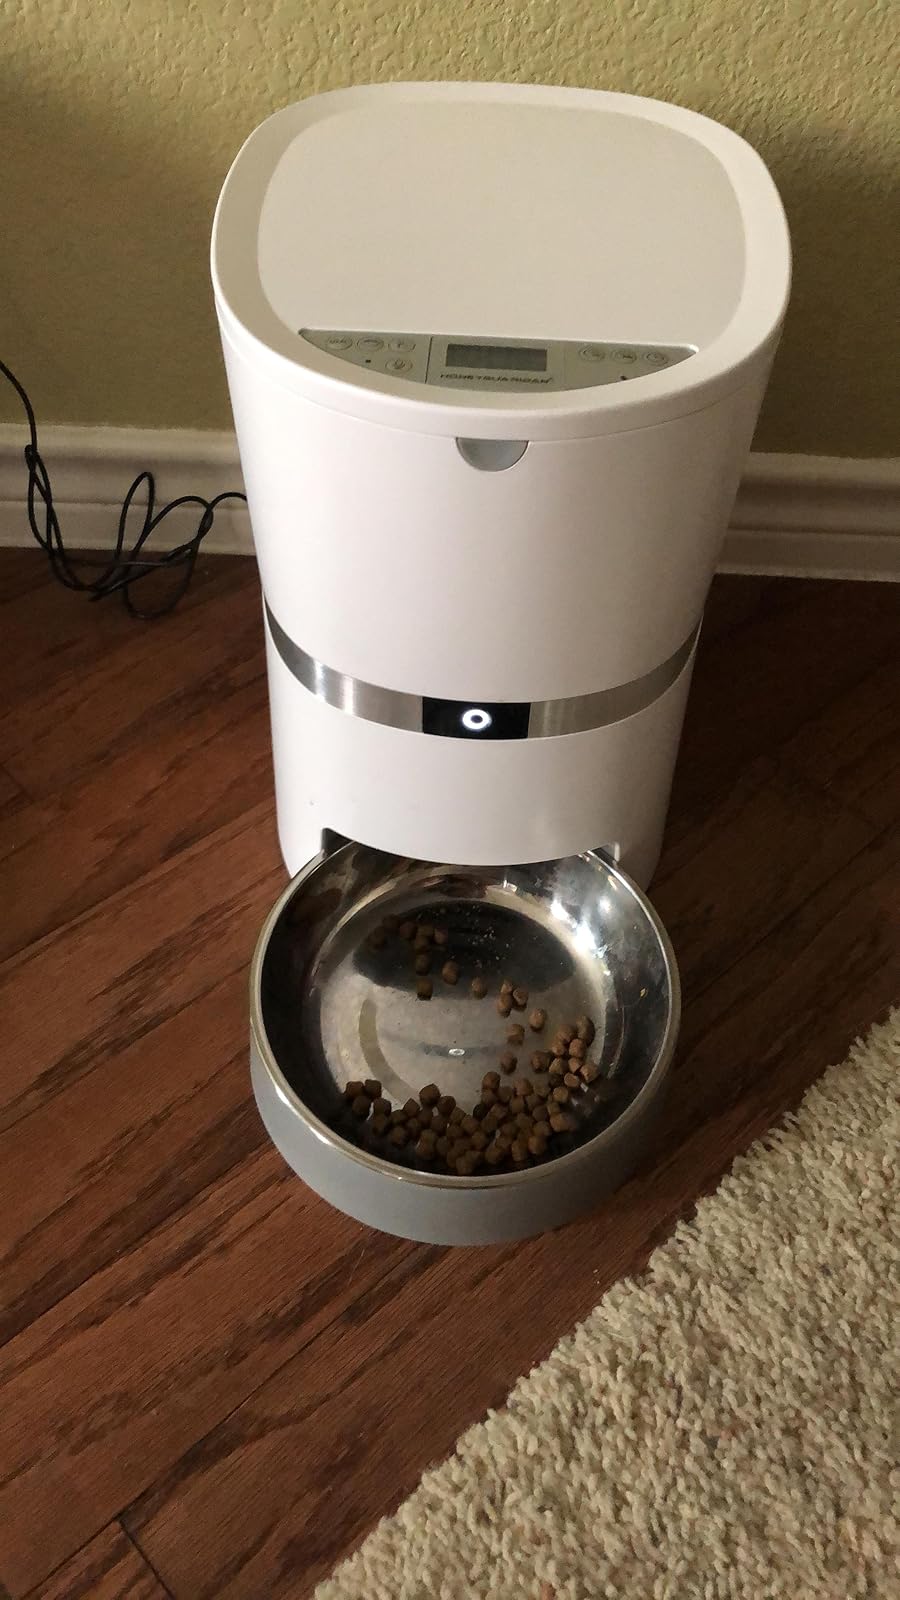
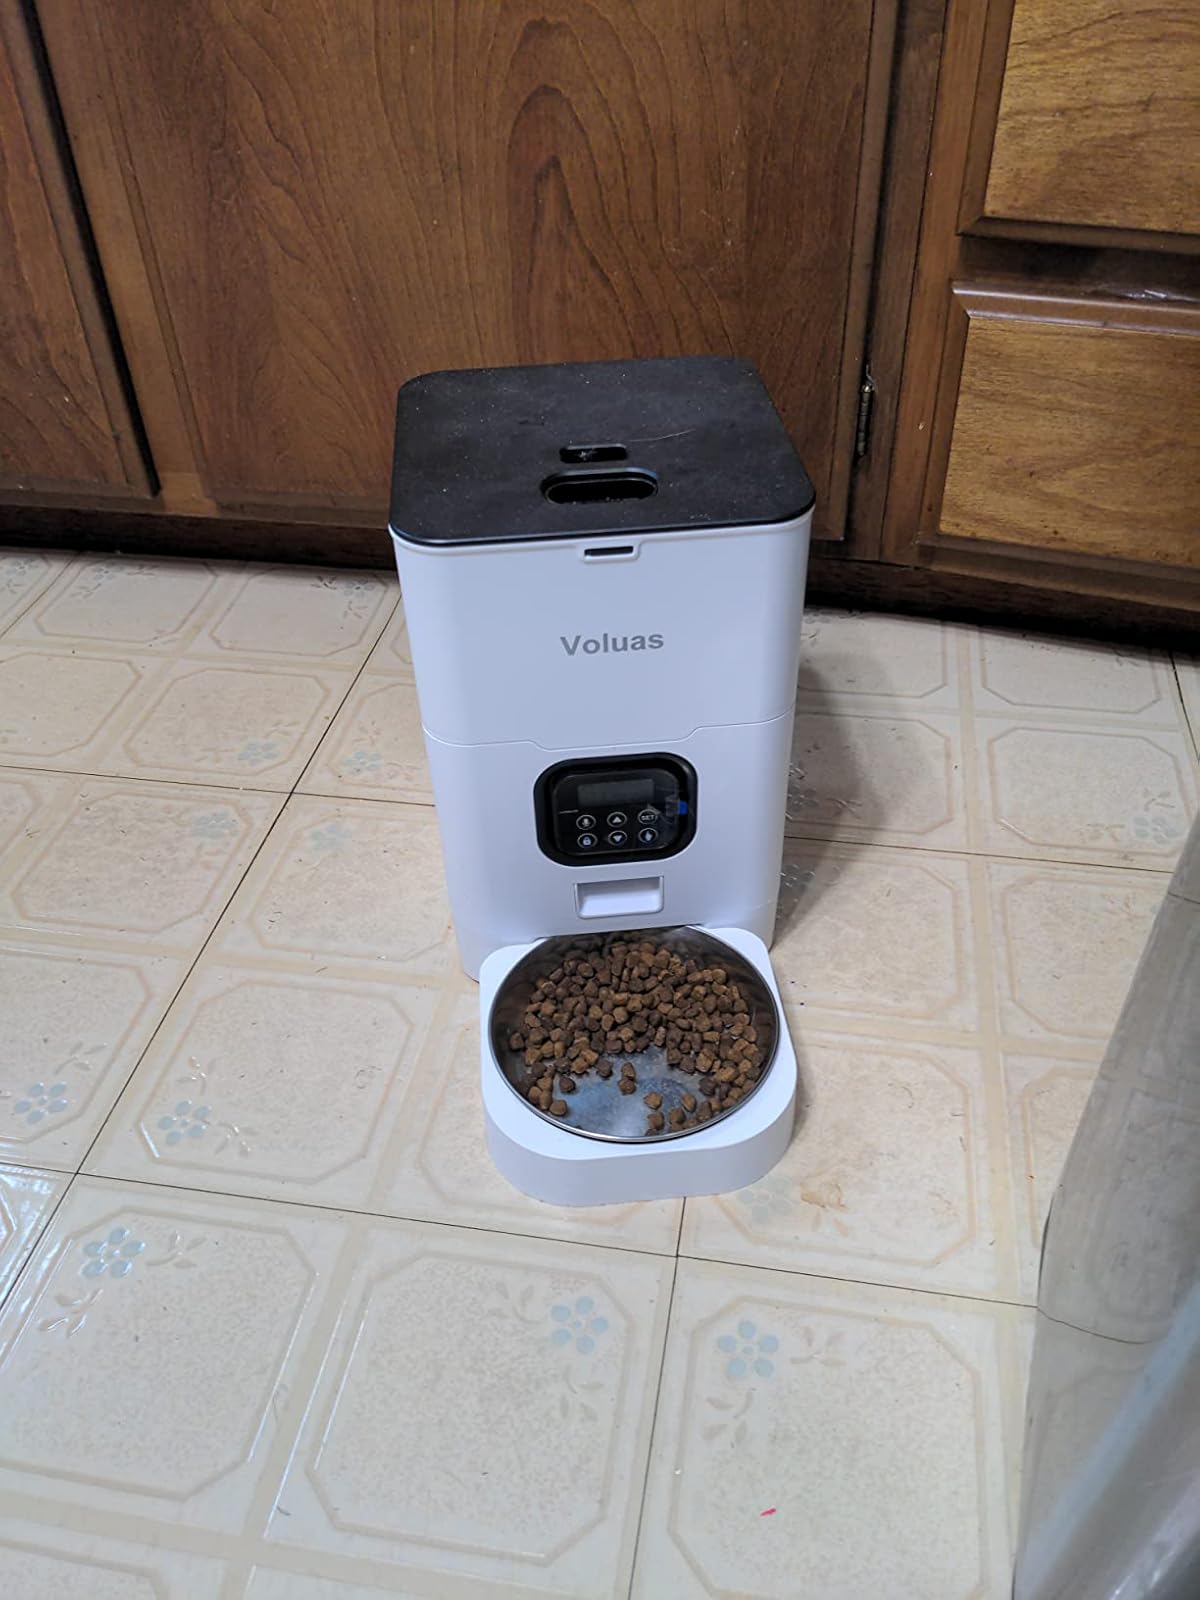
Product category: items_feeder
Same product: no